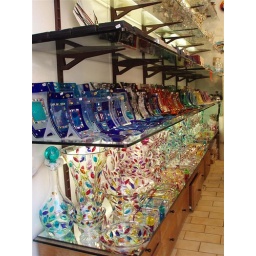
Tutto per la casa in vetro. Everything for the house in glass